Step Up: All In

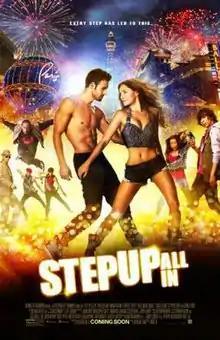
Theatrical release poster

Step Up: All In is a 2014 American dance film directed by Trish Sie (in her feature directorial debut) and written by John Swetnam. The film is the sequel to "Step Up Revolution" (2012) and the fifth and final installment in the "Step Up" film series. It stars Ryan Guzman, Briana Evigan, Stephen "tWitch" Boss, Misha Gabriel, Izabella Miko, Alyson Stoner, and Adam Sevani.